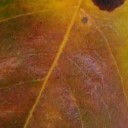
Label: Cerscospora